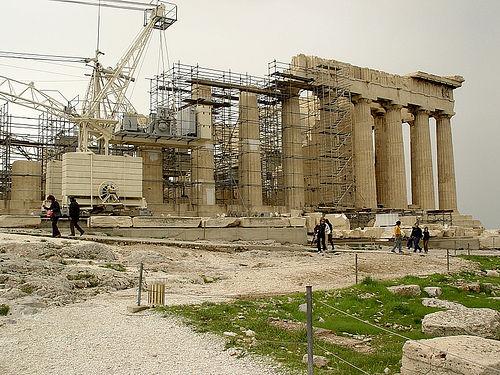
Weather: cloudy or overcast